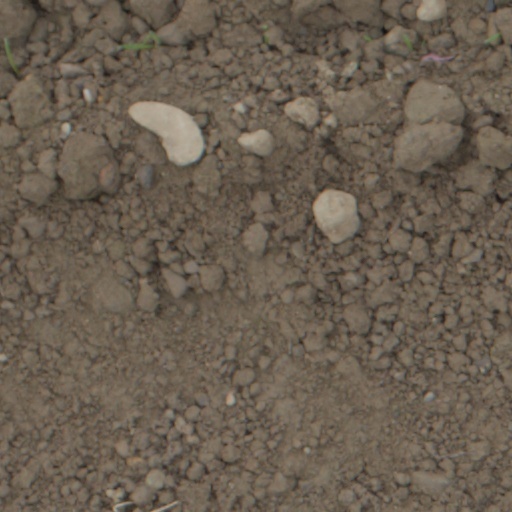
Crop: wheat